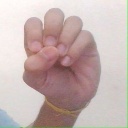
अक्षर: उ